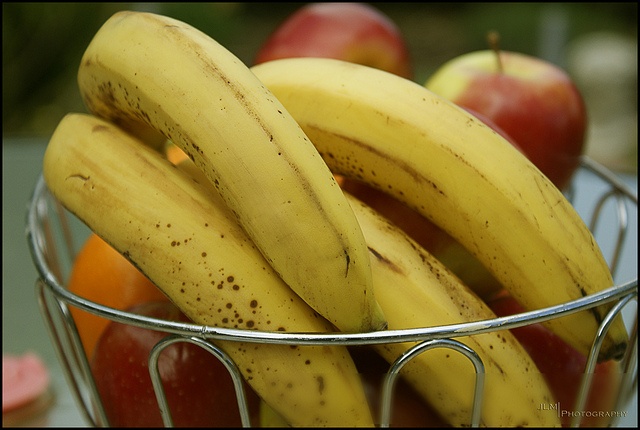
Distortion: noise